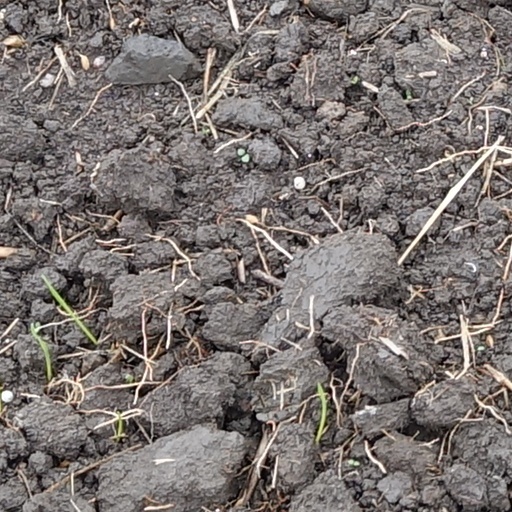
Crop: wheat